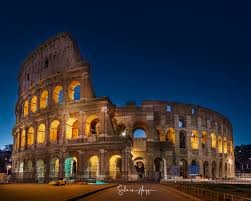
Landmark: Roman Colosseum